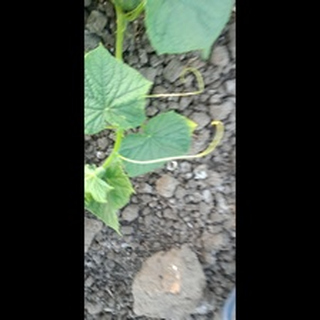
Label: healthy_cucumber